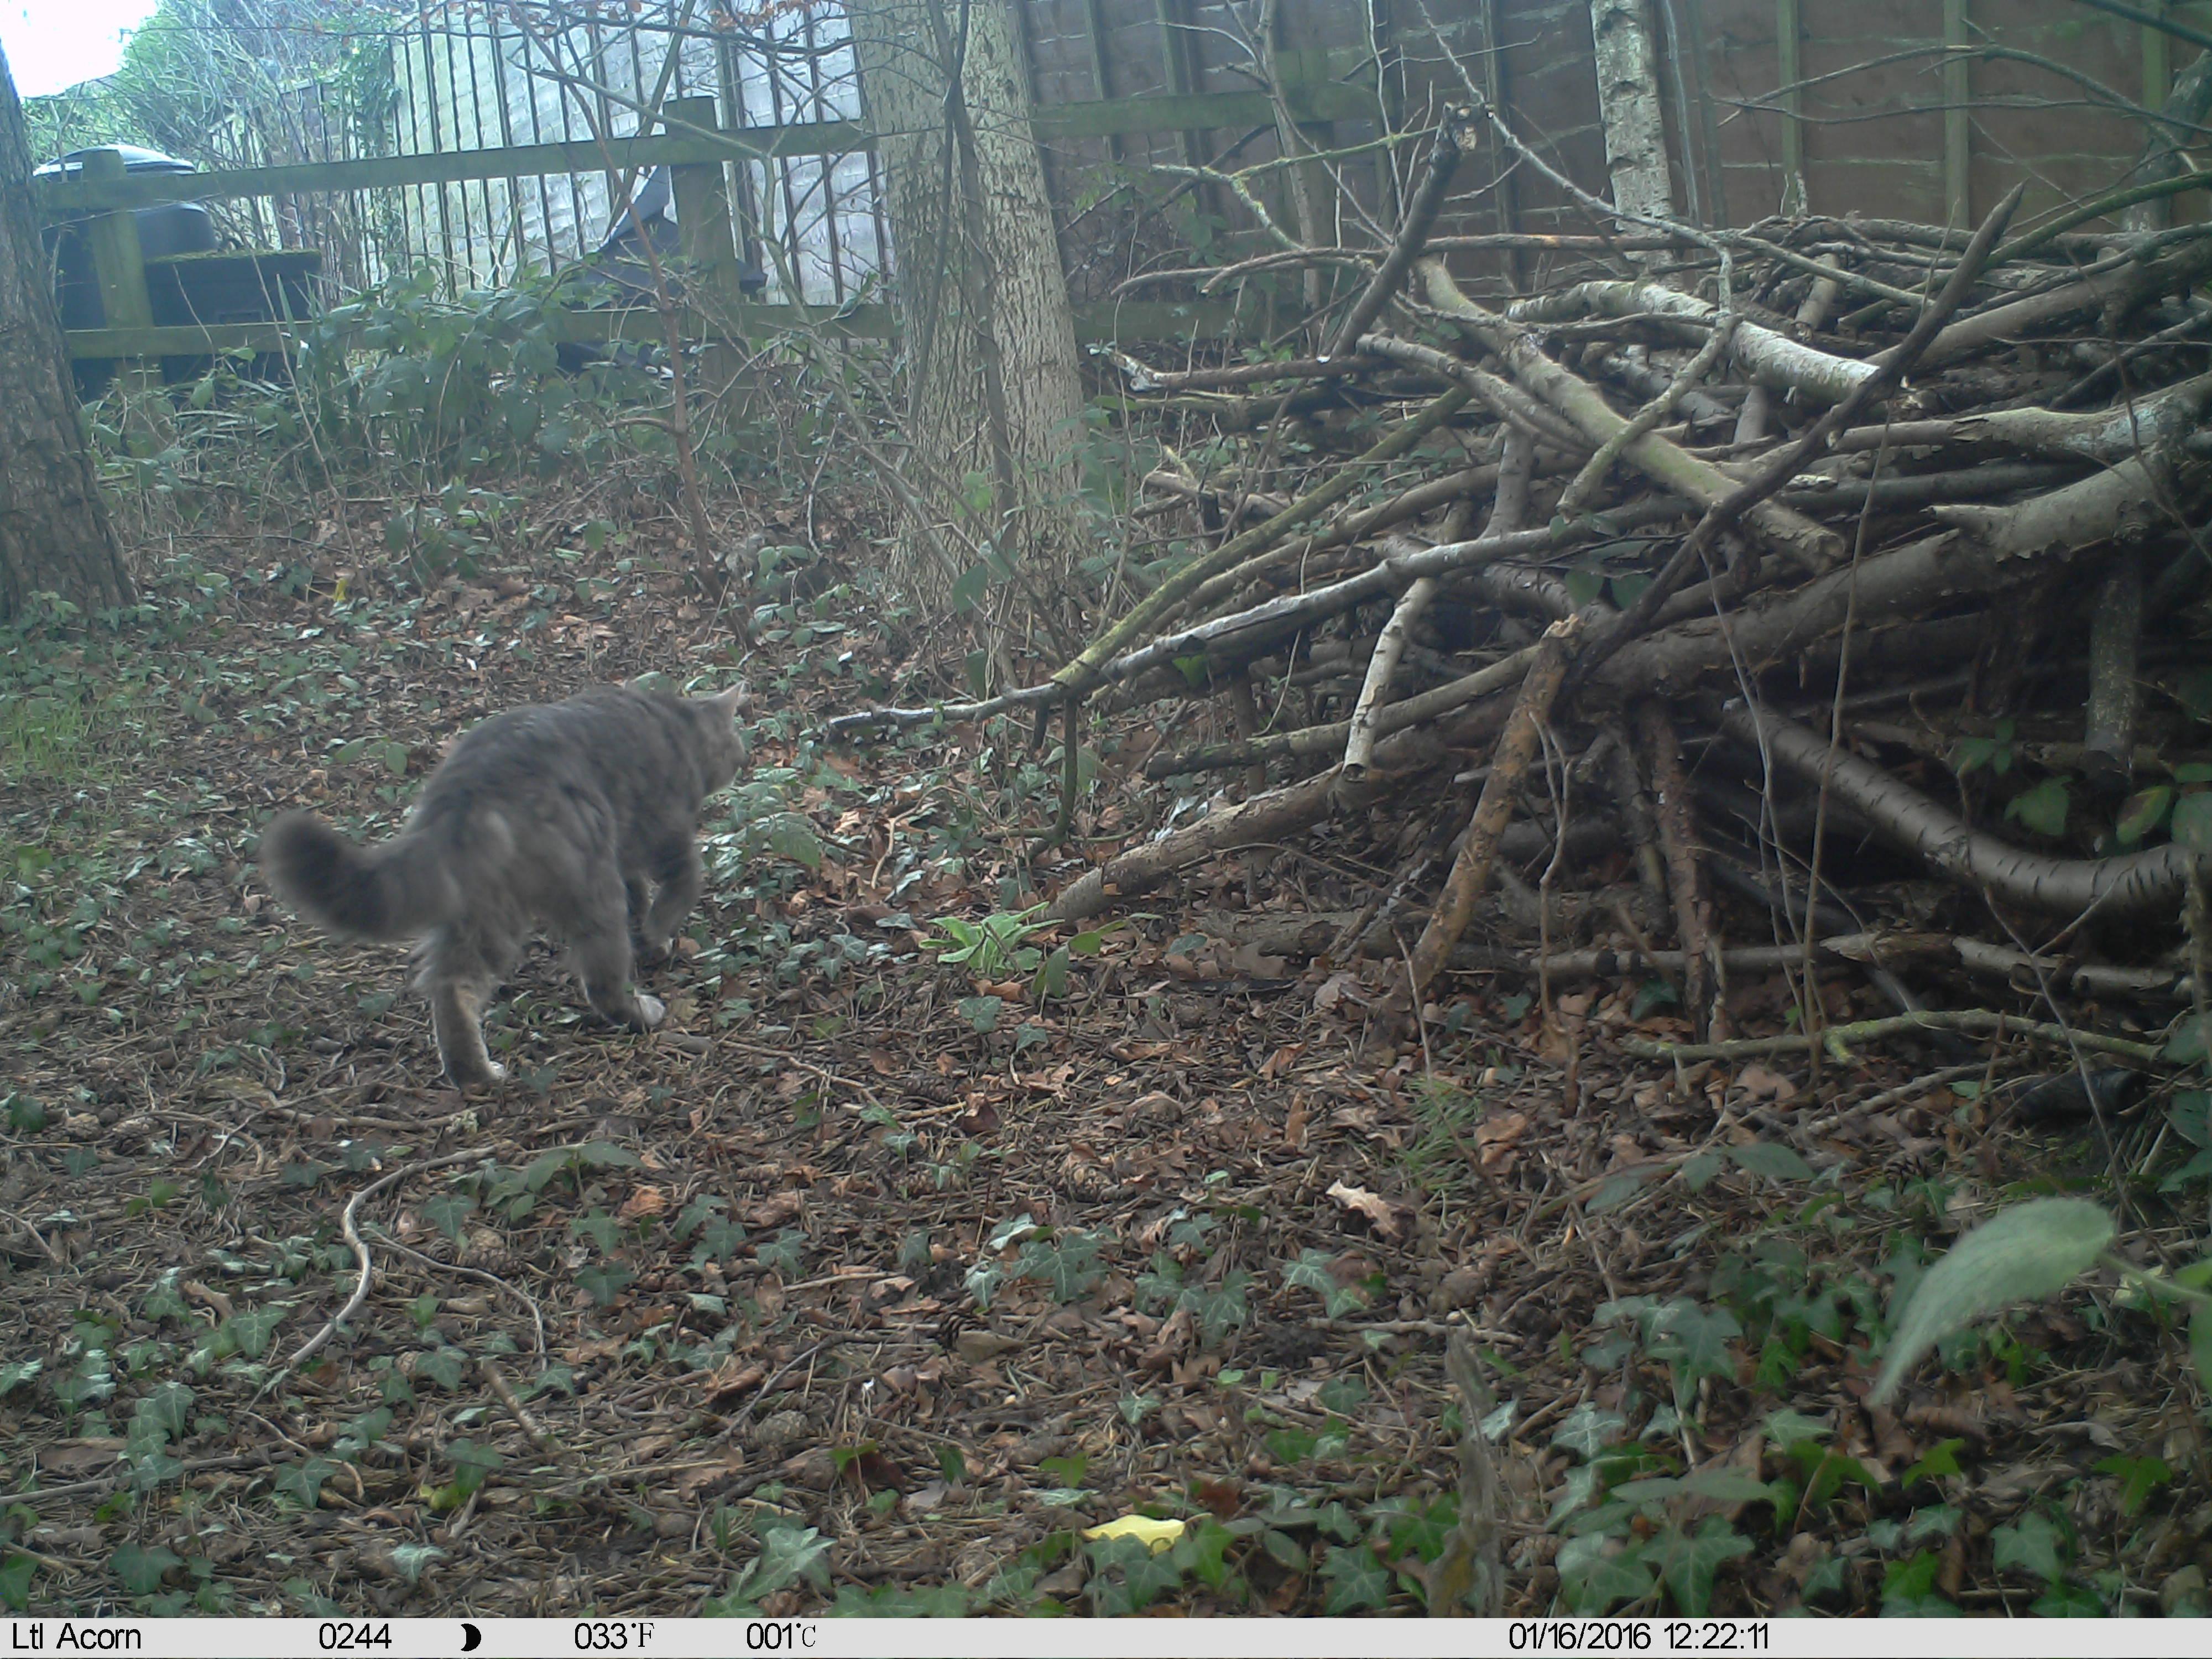
Species: Felis catus